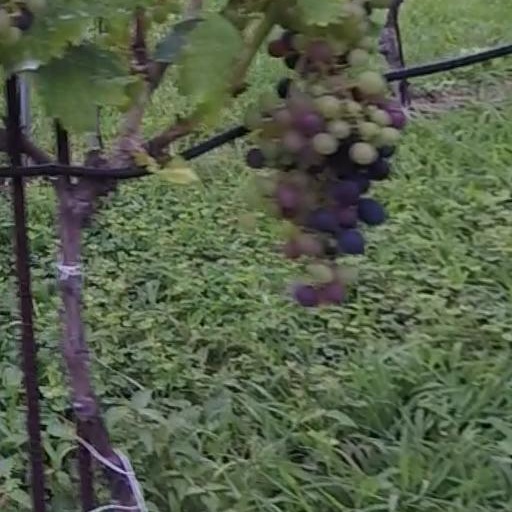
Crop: grape